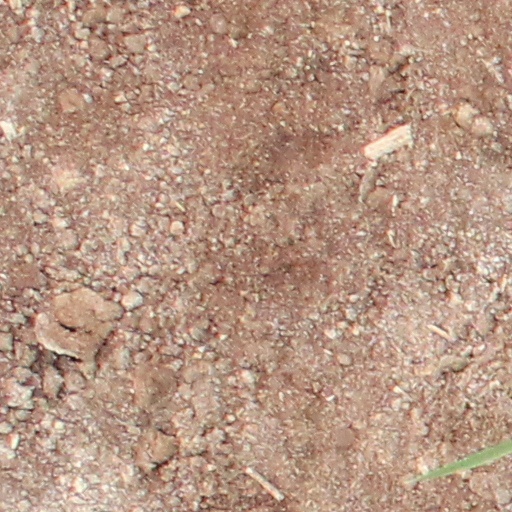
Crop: wheat